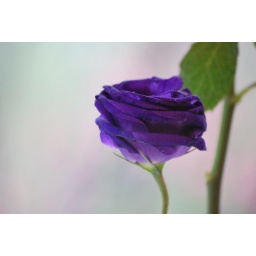
flower by the bay window of my dining room 02